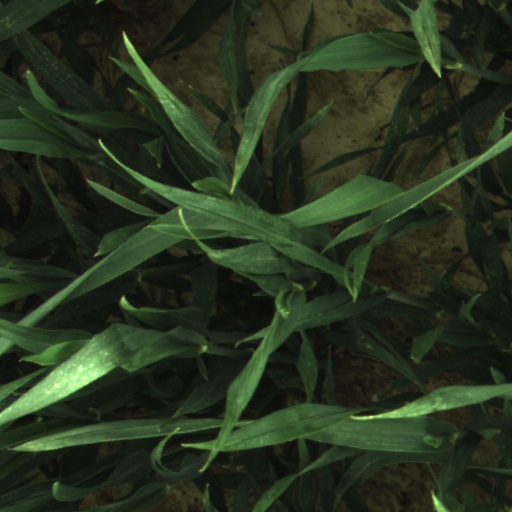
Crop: wheat